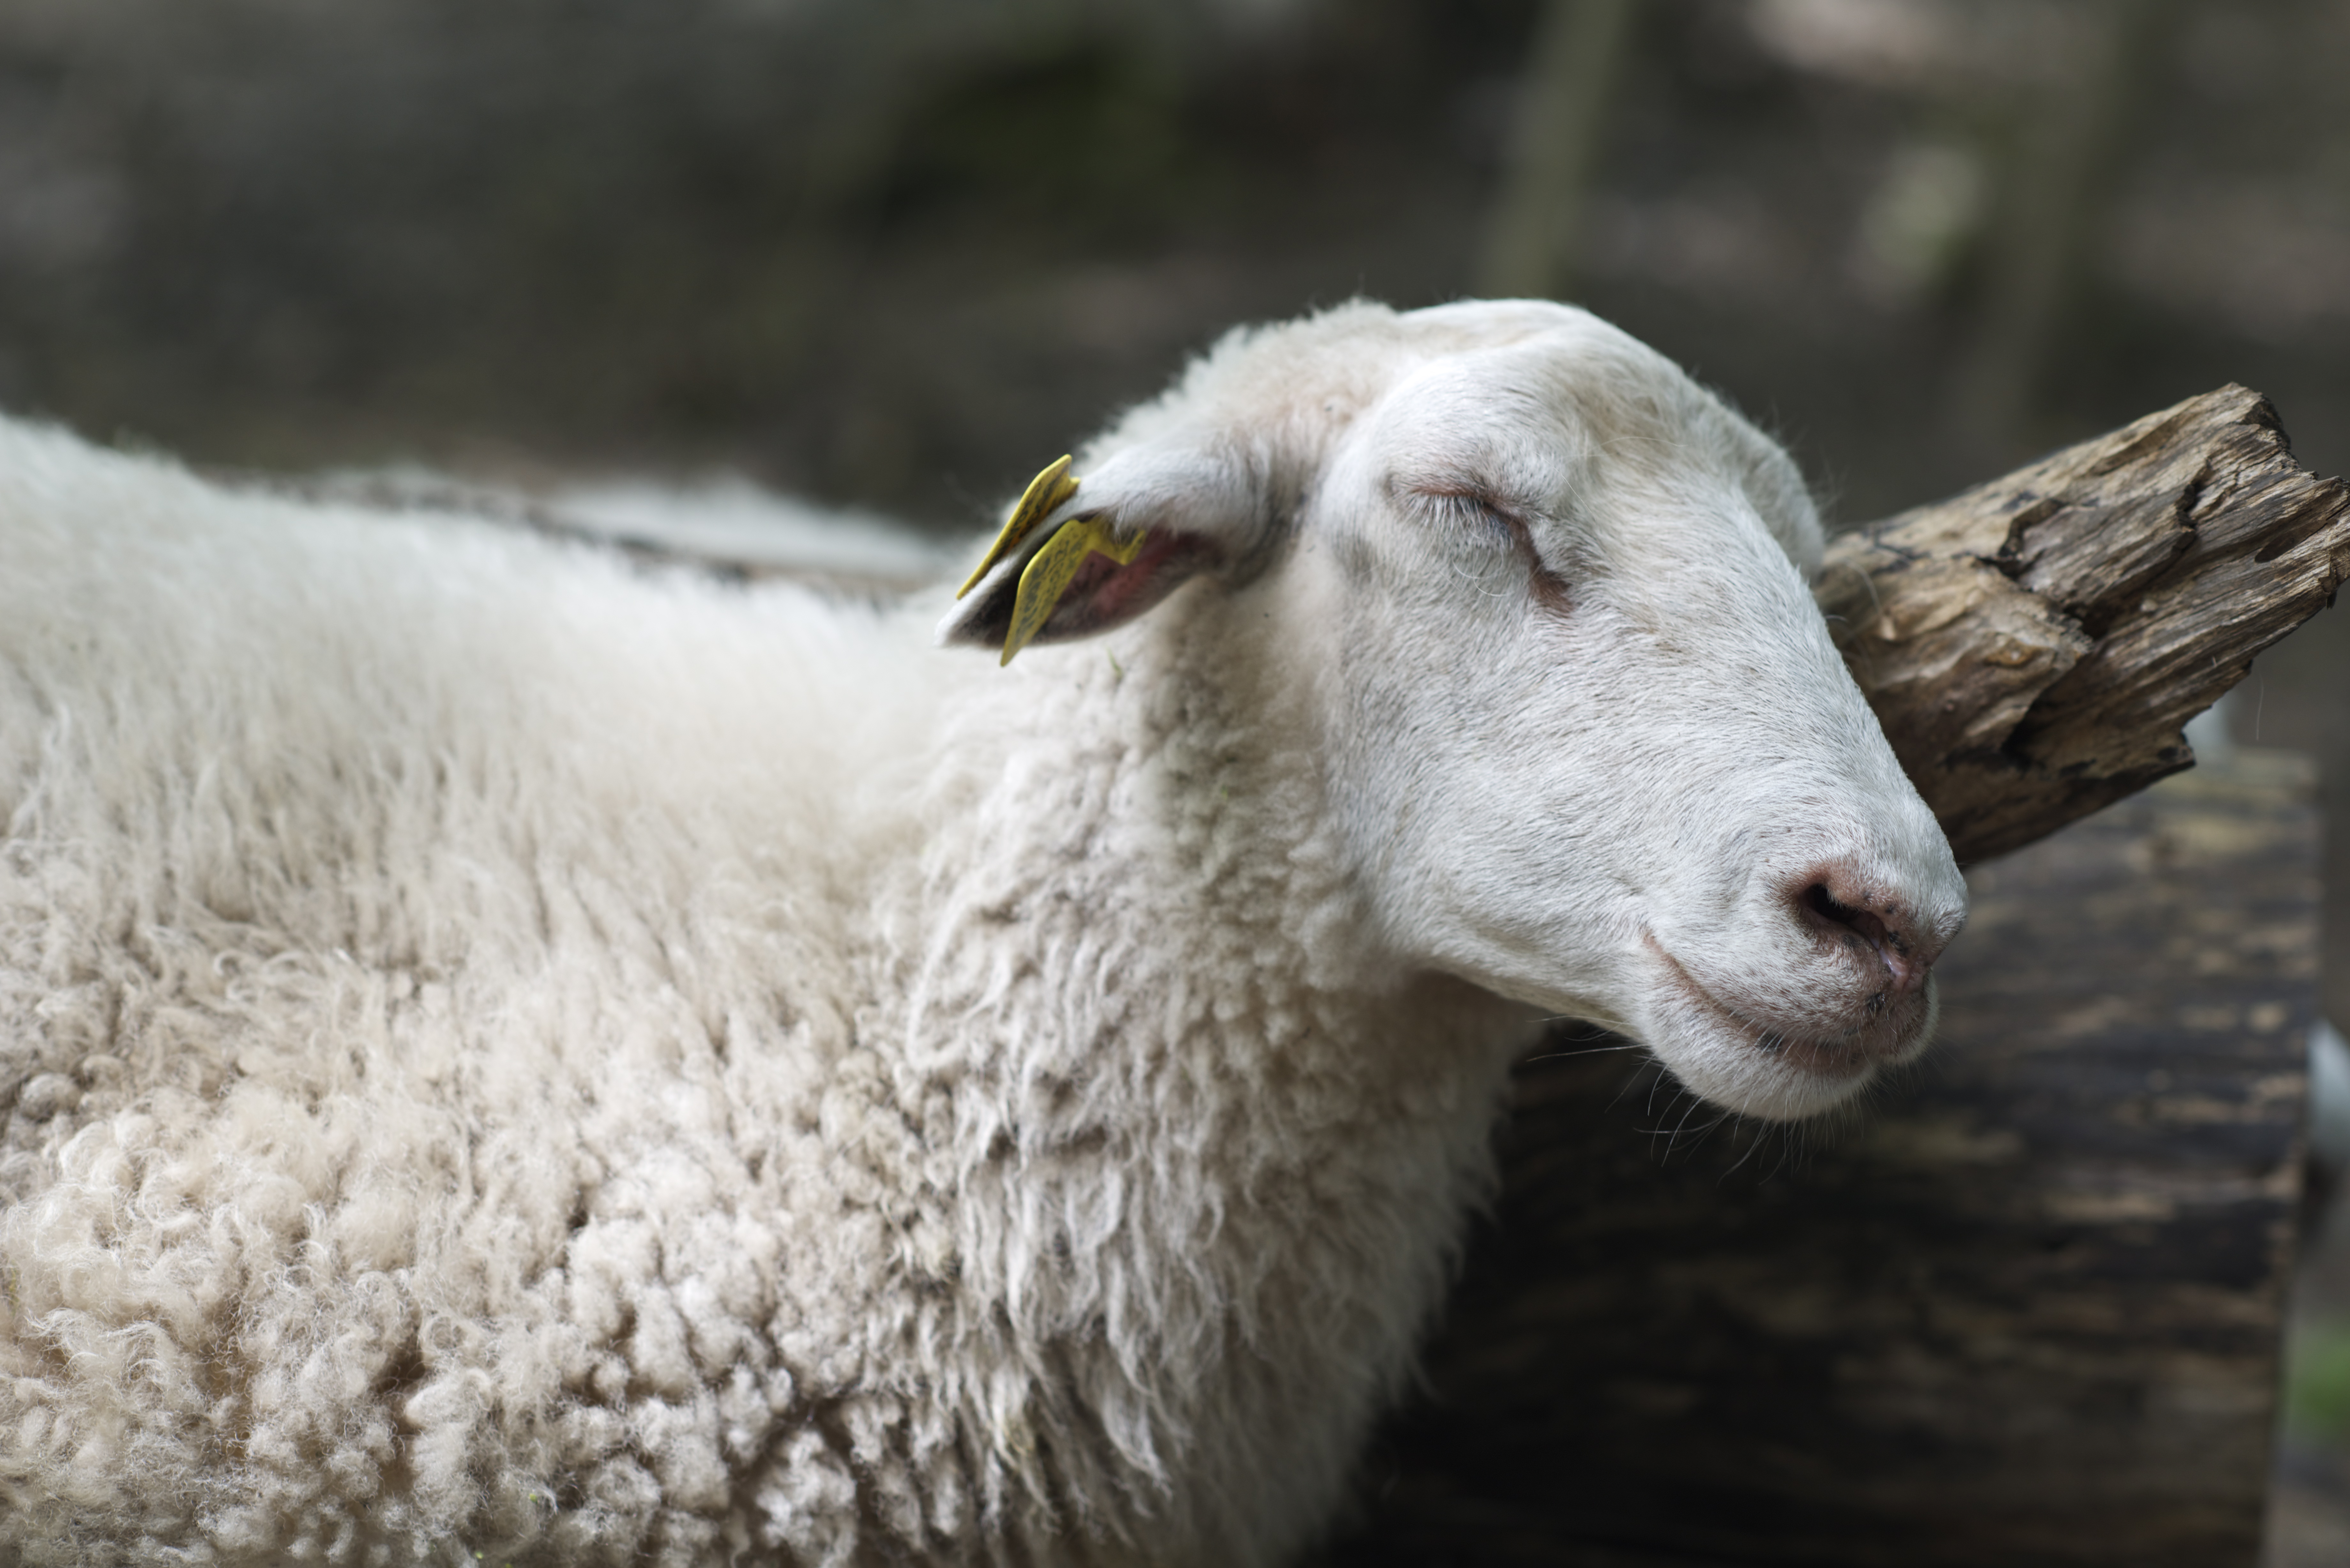
wood, animal, goat, relax, pasture, sheep, mammal, ear, fauna, goats, sleep, yoga, vertebrate, sheeps, mark, quiet, easy, him, her, mose, cow goat family, goat antelope